Impact of the COVID-19 pandemic on education in the United Kingdom

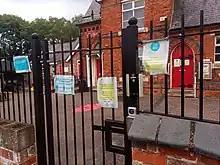
Signs related to the COVID-19 pandemic at a primary school in Seagrave.

In March 2020, nurseries, schools, and colleges in the United Kingdom were shut down in response to the COVID-19 pandemic. By 20 March, all schools in the UK had closed for all in-person teaching, except for children of key workers and children considered vulnerable. With children at home, teaching took place online. The emergence of a new variant of COVID-19 in December 2020 led to cancellation of face-to-face teaching across England, Northern Ireland, Scotland, and Wales the following month.